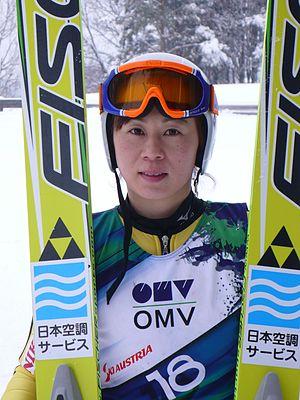
Yoshiko Kasai, à la Coupe continentale féminine de saut à ski à Villach le 12 février 2010.
Yoshiko Yoshiizumi est une sauteuse à ski japonaise née le 23 janvier 1980. Elle a commencé sa carrière internationale en 2003.